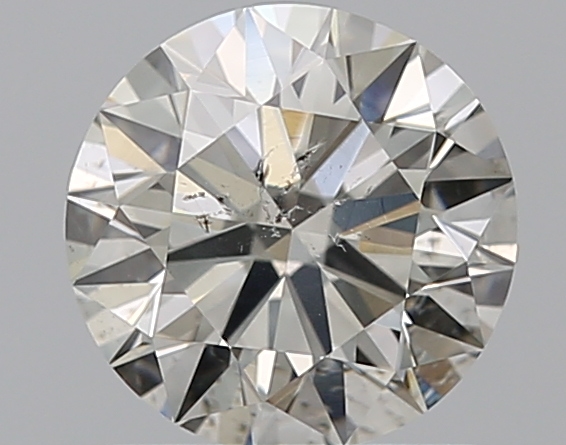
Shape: round
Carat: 1
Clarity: SI2
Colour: J
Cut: EX
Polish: EX
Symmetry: EX
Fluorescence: F
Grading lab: GIA
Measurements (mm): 6.38 x 6.42 x 3.94